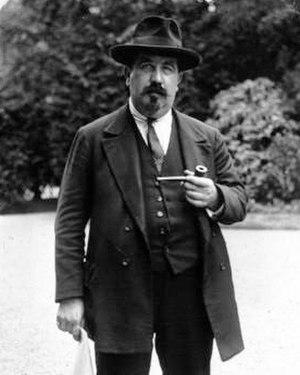
Le bureau confédéral de la CGT est l'organisme national qui gère et organise l'action de la Confédération générale du travail française entre ses congrès. Avec le « secrétaire général » de la Confédération, qui en est membre d'office, il assure la continuité de la direction de l'organisation syndicale. Ses membres, selon les périodes, sont nommés « secrétaire-adjoint » ou « secrétaire » de la CGT. Le « trésorier » fait partie de cette instance.